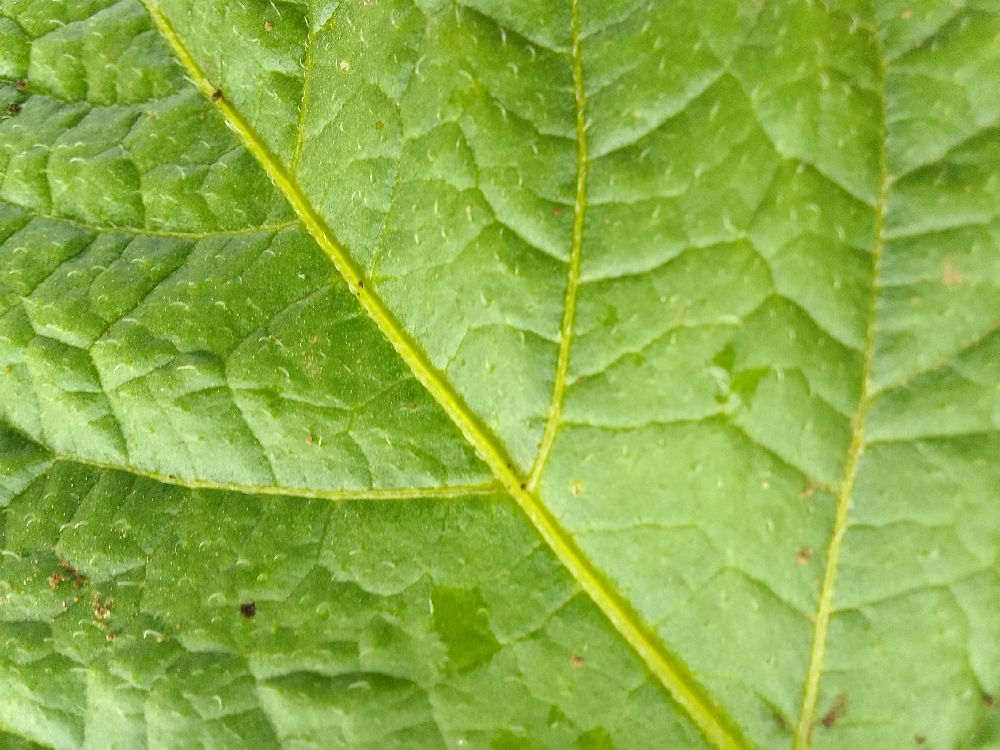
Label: Healthy